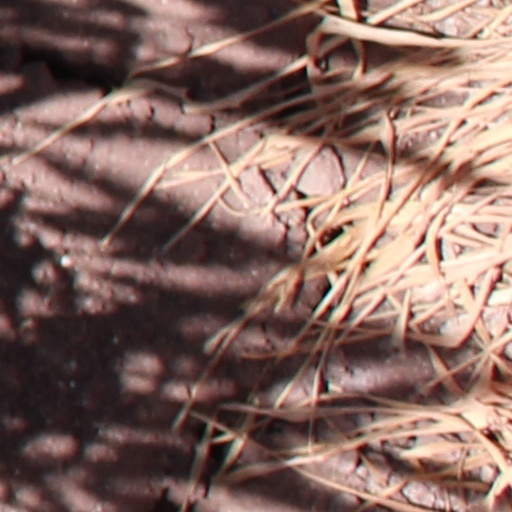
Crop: wheat